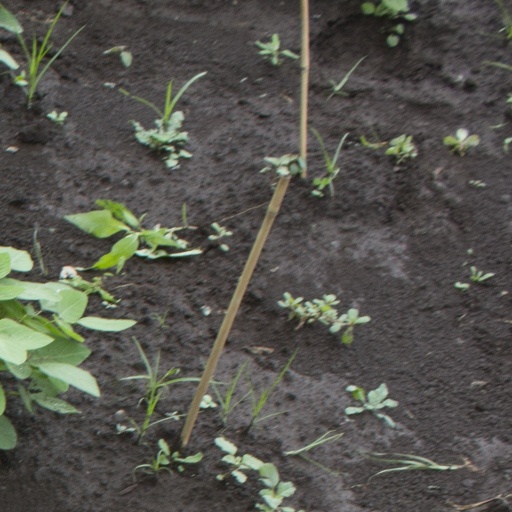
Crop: soybean